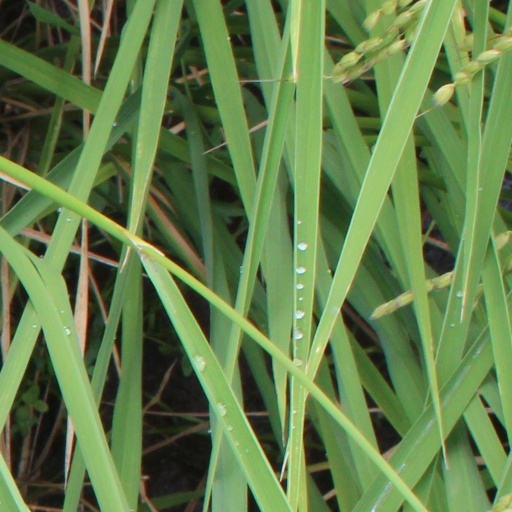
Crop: rice